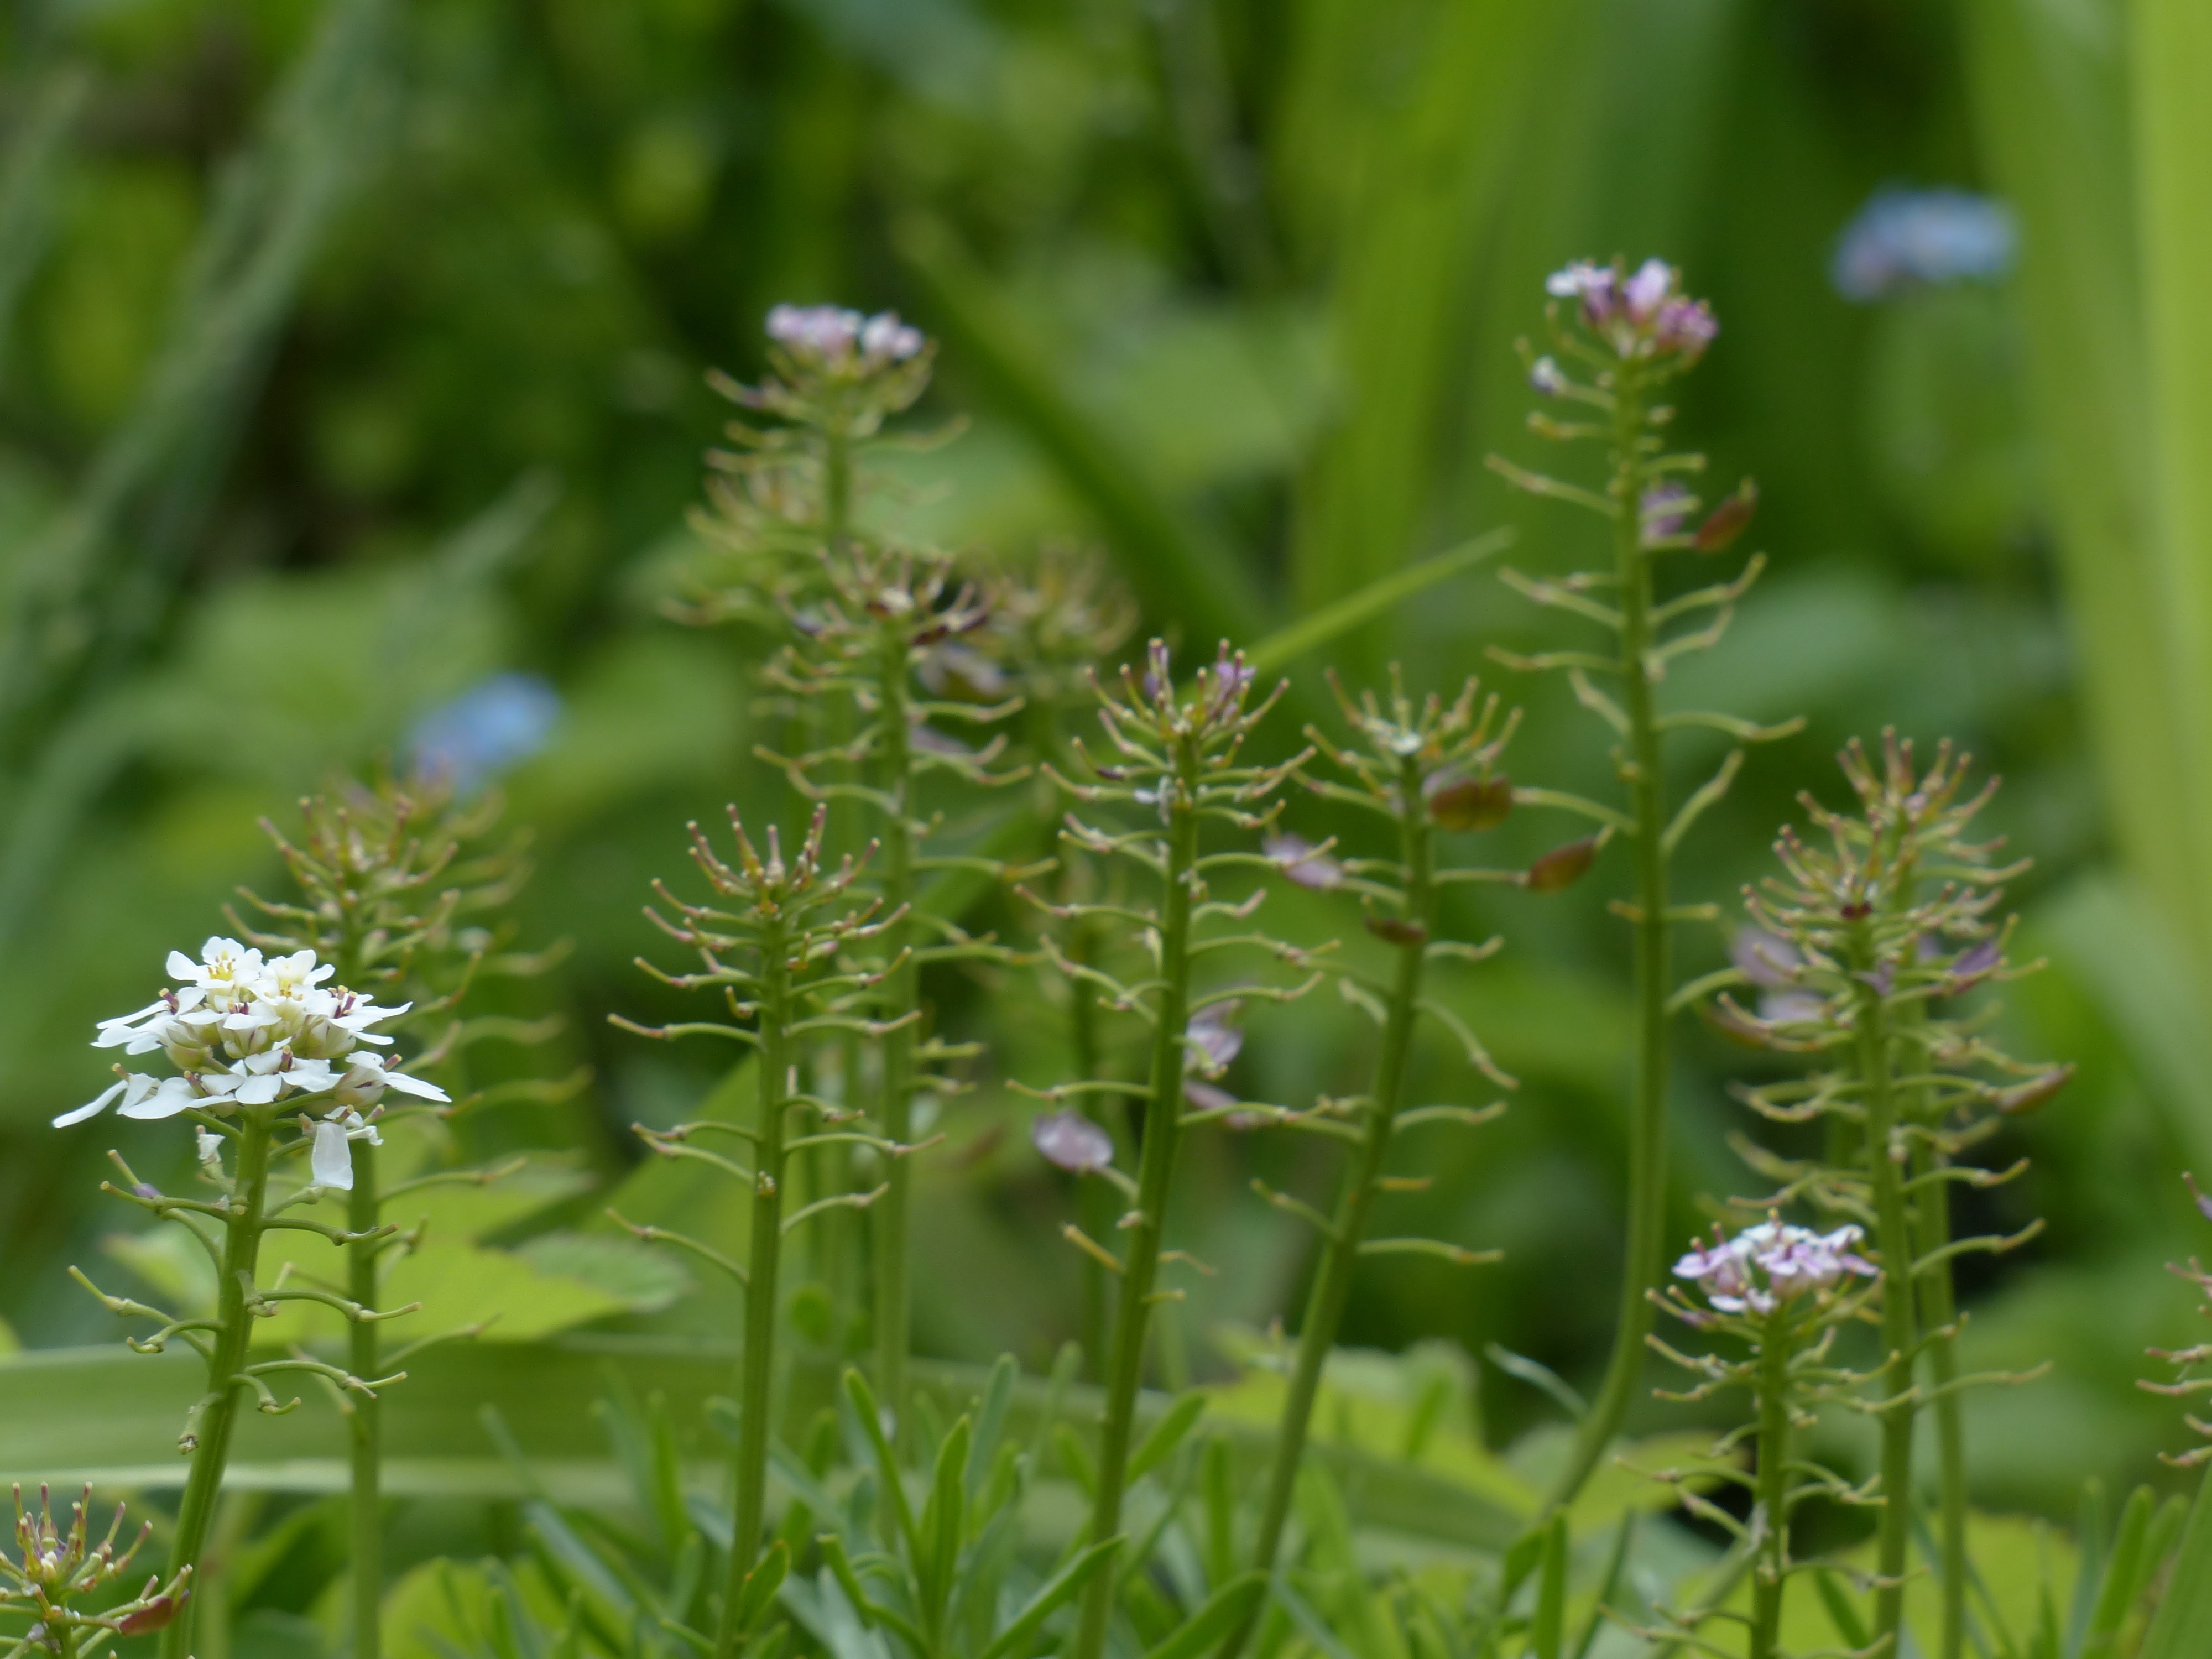
blossom, plant, white, meadow, prairie, flower, bloom, herb, produce, flora, wildflower, pods, brassicaceae, anthriscus, flowering plant, pepper plant, cow parsley, cruciferous plant, thlaspi arvense, land plant, apiales, parsley family, pennyroyal, sch tchen, schoetchenpflanze, field hellerkraut, caerulescens, field t schelkraut, acker lysimachia nummularia, ackertaeschel